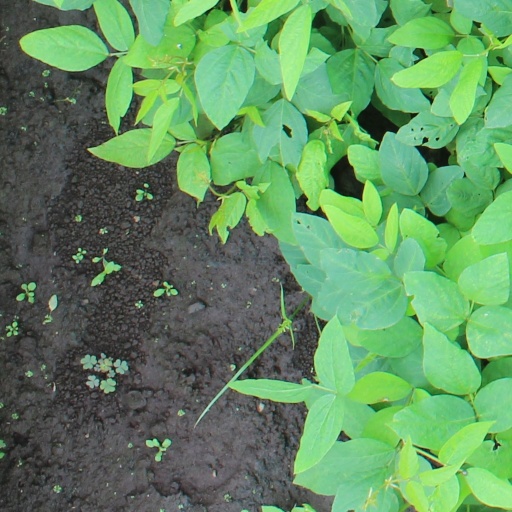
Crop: soybean